White Horse Inn (Broadway version)

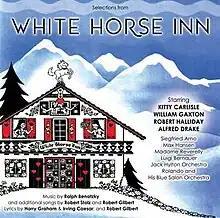
Cast album

There is a cast album out on Sepia Records with the original 1936 Broadway cast. It is largely a live radio broadcast, when the cast came to a radio show to promote "White Horse Inn". It consists of about 10 minutes of the show, but augmented to 20 minutes from a rare New York radio broadcast with British and German period recordings which best illustrate the melodic charms of this musical extravaganza.